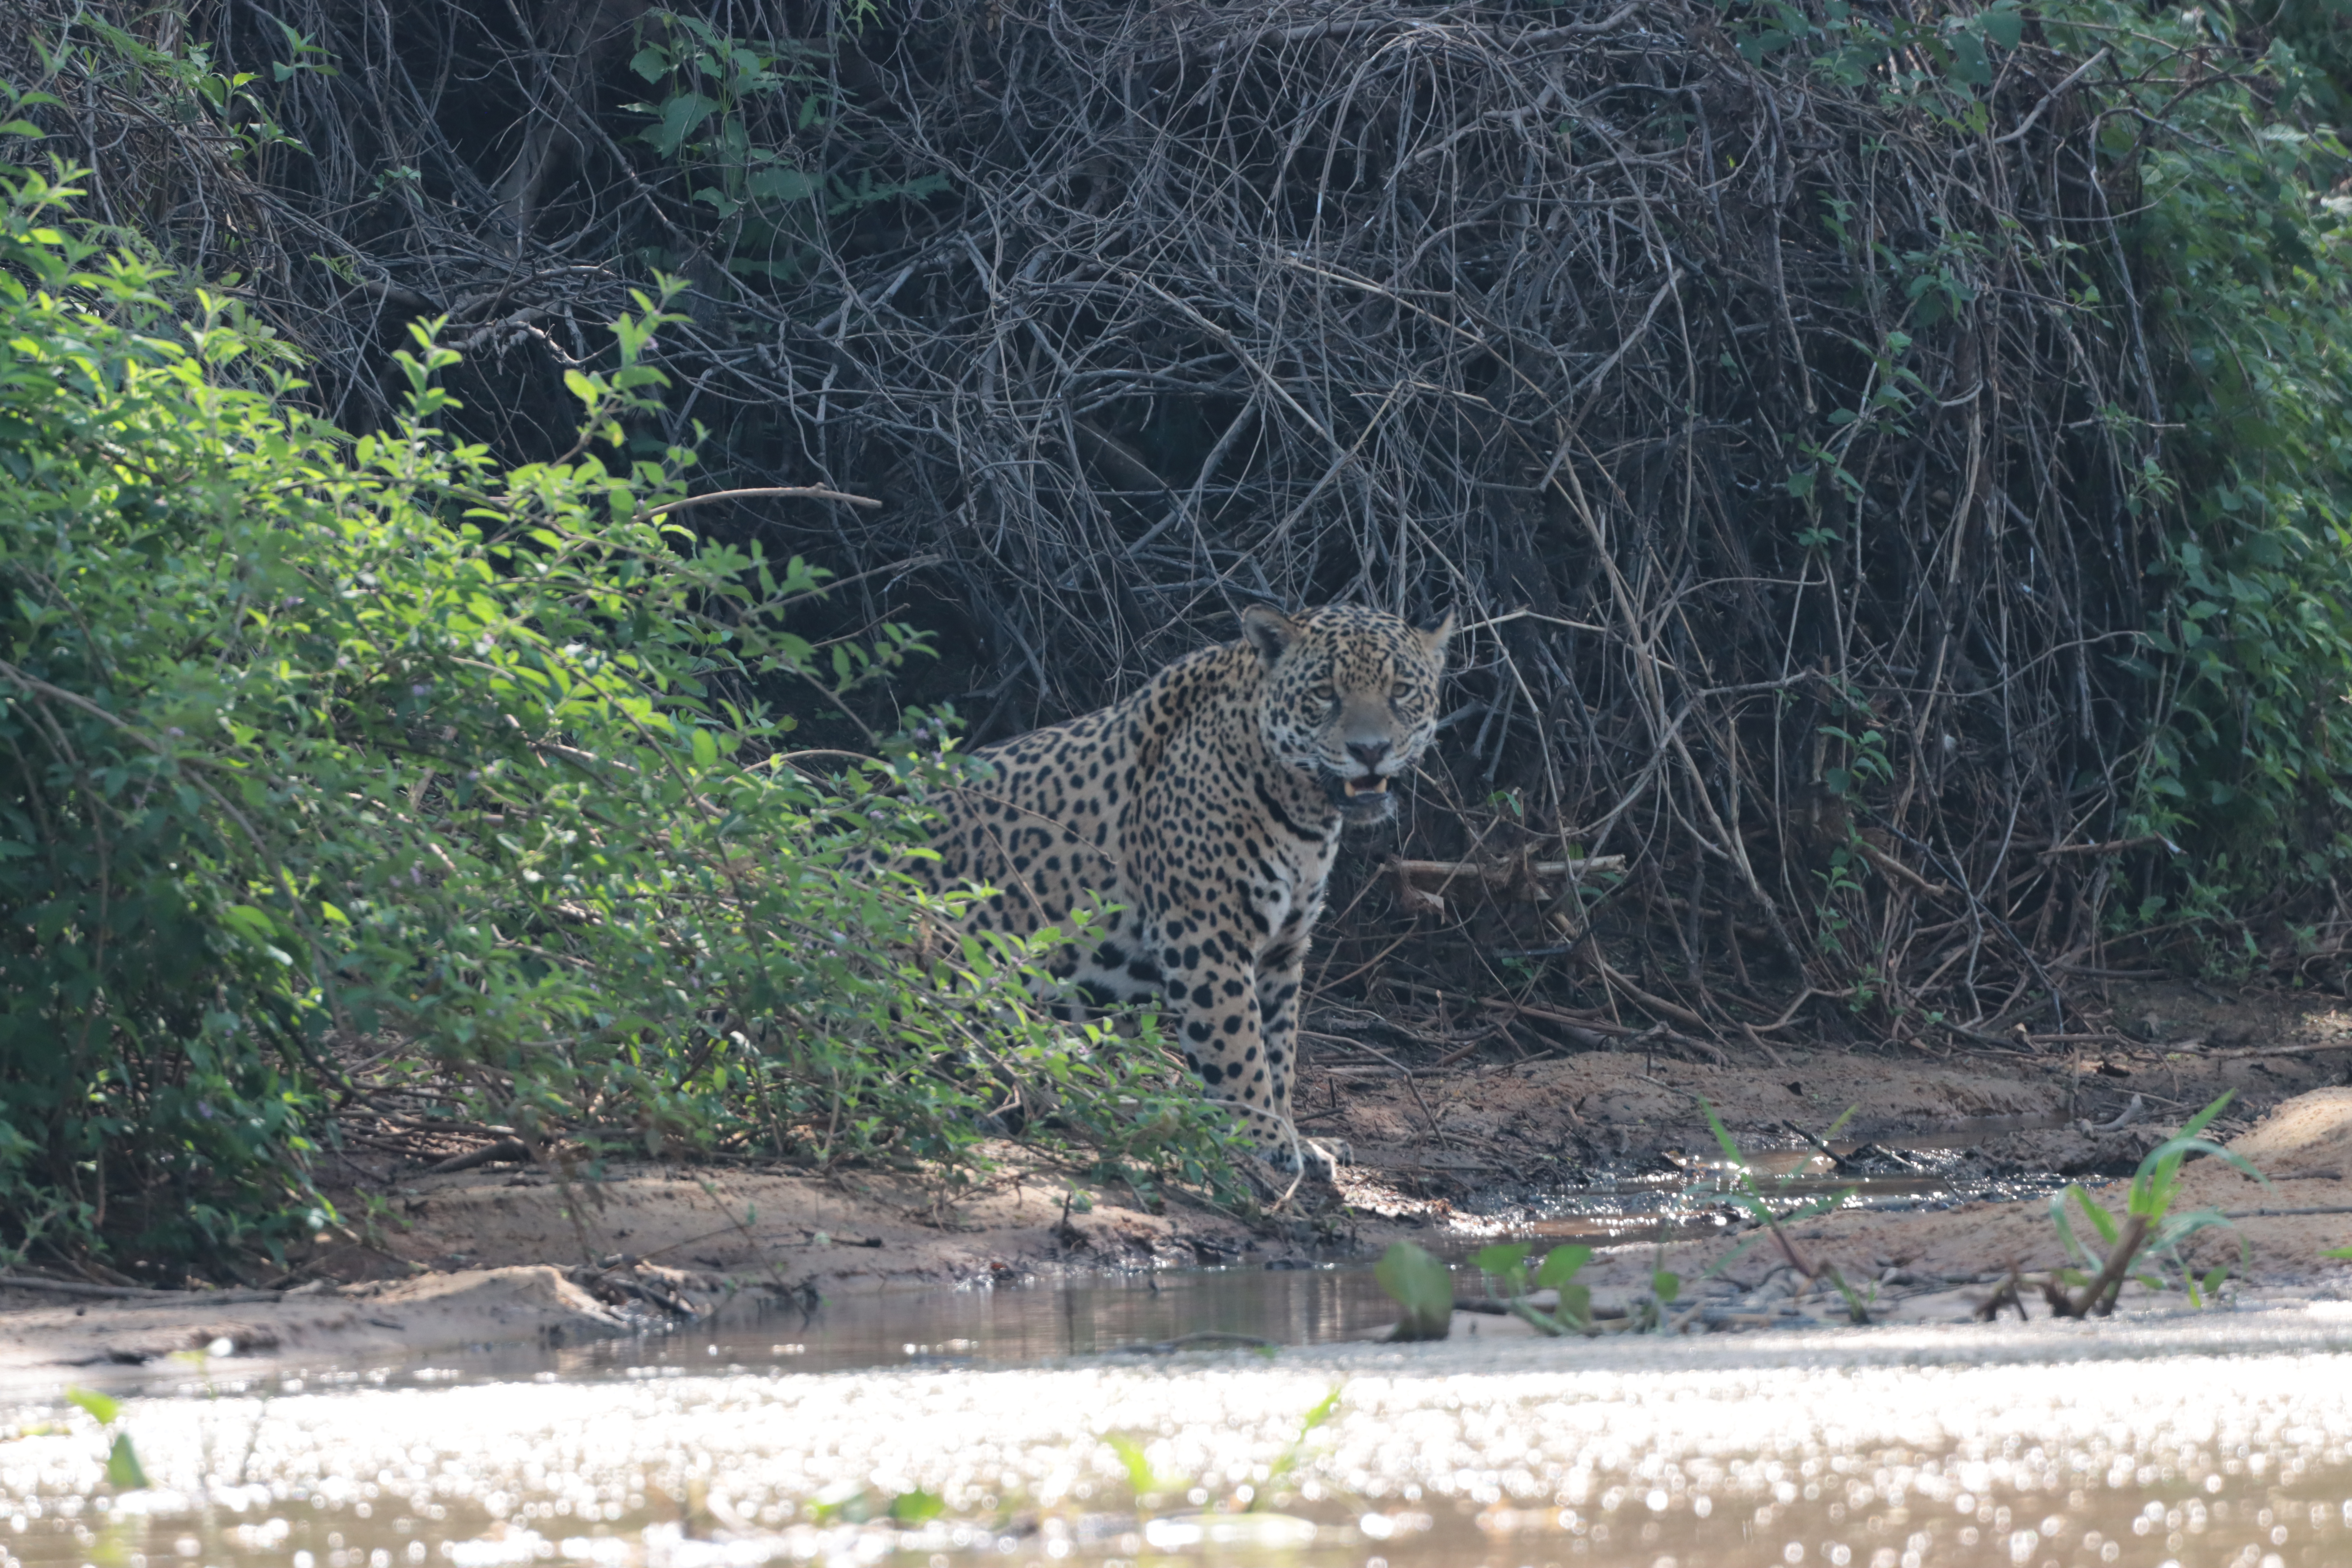
Jaguar: Saseka